Fraser syndrome

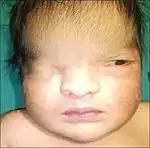
Photograph of an infant with Fraser syndrome

It is characterized by developmental defects including cryptophthalmos (where the eyelids fail to separate in each eye), and intersex development in the genitals (such as micropenis or clitoromegaly) and cryptorchidism. Congenital malformations of the nose, ears, larynx and renal system, as well as developmental delays, manifest occasionally. Syndactyly (fused fingers or toes) has also been noted.